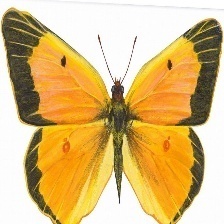
Species: CLOUDED SULPHUR
Butterfly family (ImageNet category): sulphur_butterfly